Central bearded dragon

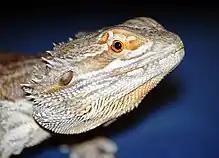
Detail of the "beard"

Somewhat like chameleons, bearded dragons are capable of inducing moderate changes in coloration based on mood. Additionally, they can slightly raise the pointed scales that run along either side of their throat, neck, head and torso by inhaling air into their lungs to maximum capacity, thus appearing larger to predators. The sharp-looking growths and protrusions are, in actuality, quite soft and delicate to the touch, but may be off-putting to predators such as birds of prey, foxes, feral dogs or dingos. When cornered or threatened, a bearded dragon will flatten its body against the ground, expand its rib cage outwards, open its mouth and expand its "beard" (guttural pouch; similar to a frilled lizard’s defense tactics, albeit on a smaller scale). The guttural pouch is what essentially earns the species its nickname of "beardie", and can darken in color when threatened or during courtship or territorial displays. Both of these characteristics appear similar to a human's beard. Males typically have a darker "beard" than females, and during mating season and courtship it will typically darken to near-black. The bearded dragon, like most agamid lizards, has strong legs which enable it to lift its body completely off the ground while it moves. This is done to reduce heat absorption from the hot ground, and facilitates airflow under the body.